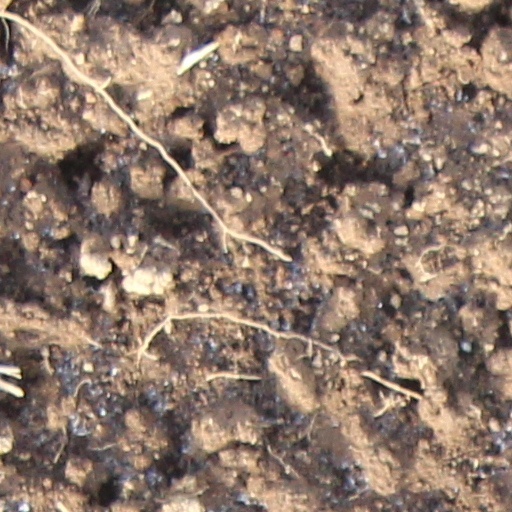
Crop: wheat